Daviesia rhombifolia

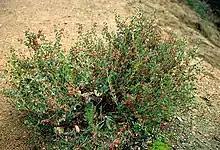
Habit

Daviesia rhombifolia is a species of flowering plant in the family Fabaceae and is endemic to the south-west of Western Australia. It is a bushy, spreading shrub with scattered, rhombus-shaped, sharply-pointed phyllodes, and orange and dark red flowers.